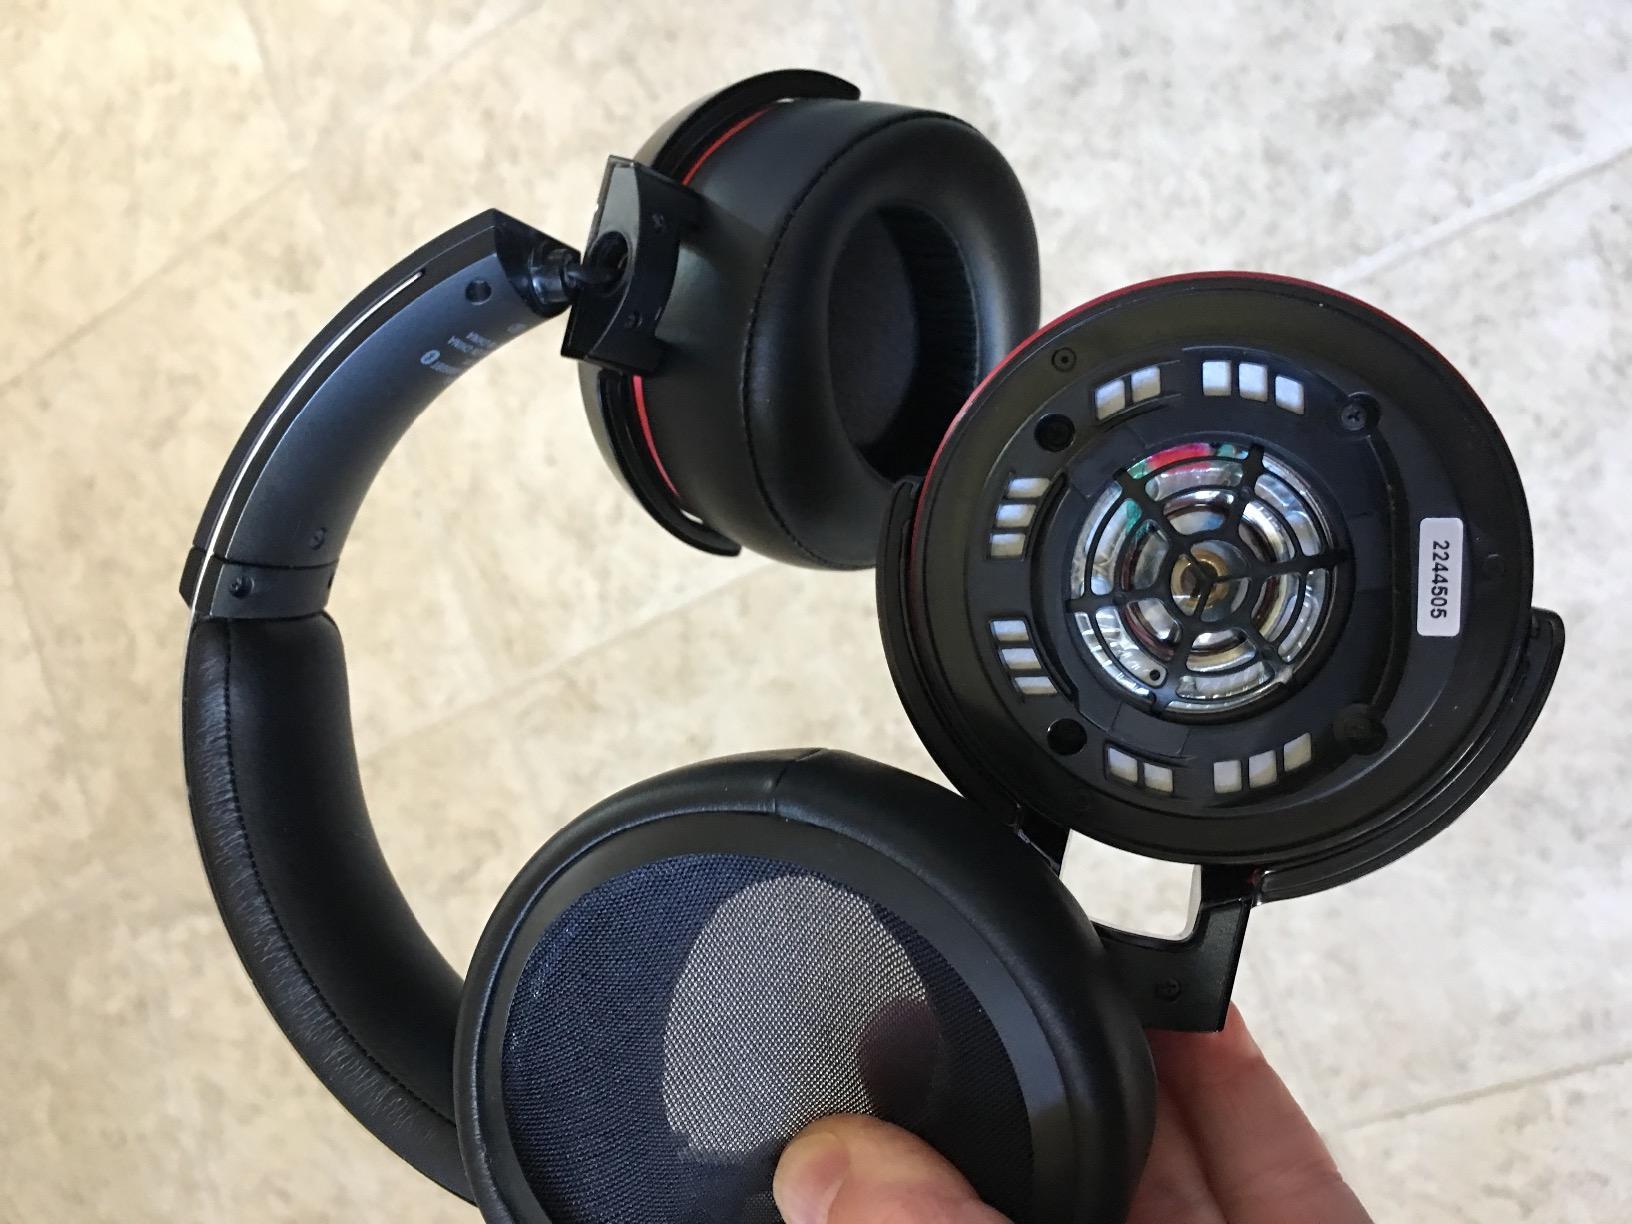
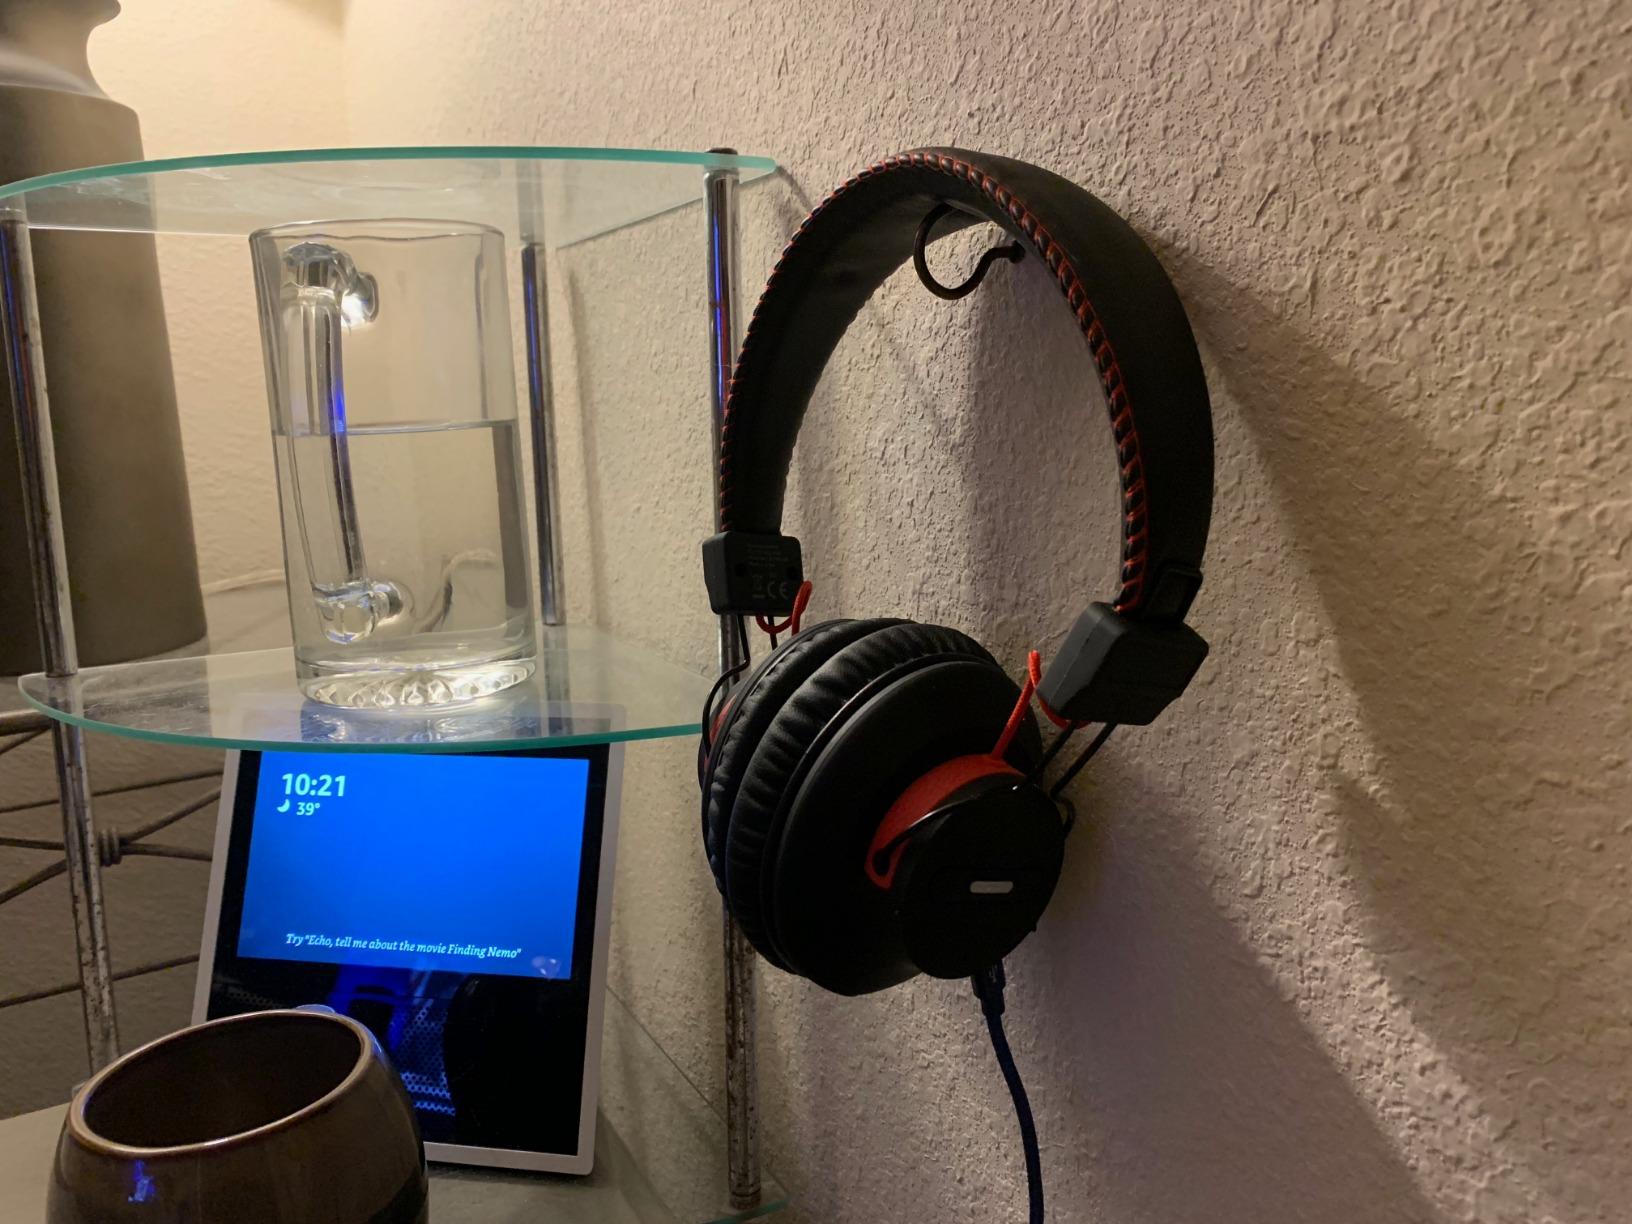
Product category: headphones
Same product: no